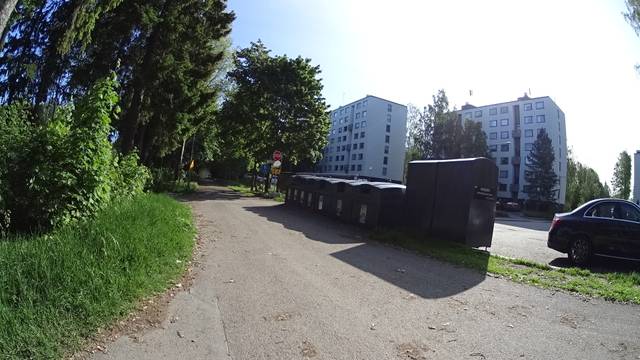
Region: Finland
Coordinates: 60.259, 24.827